1991 Pan American Games

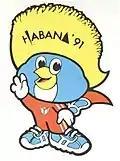
"Tocopan", the mascot of the games

The 1991 Games' mascot named "Tocopan", was a combination of the country's national bird "Tocororo" and the first three letters of Panamerican.